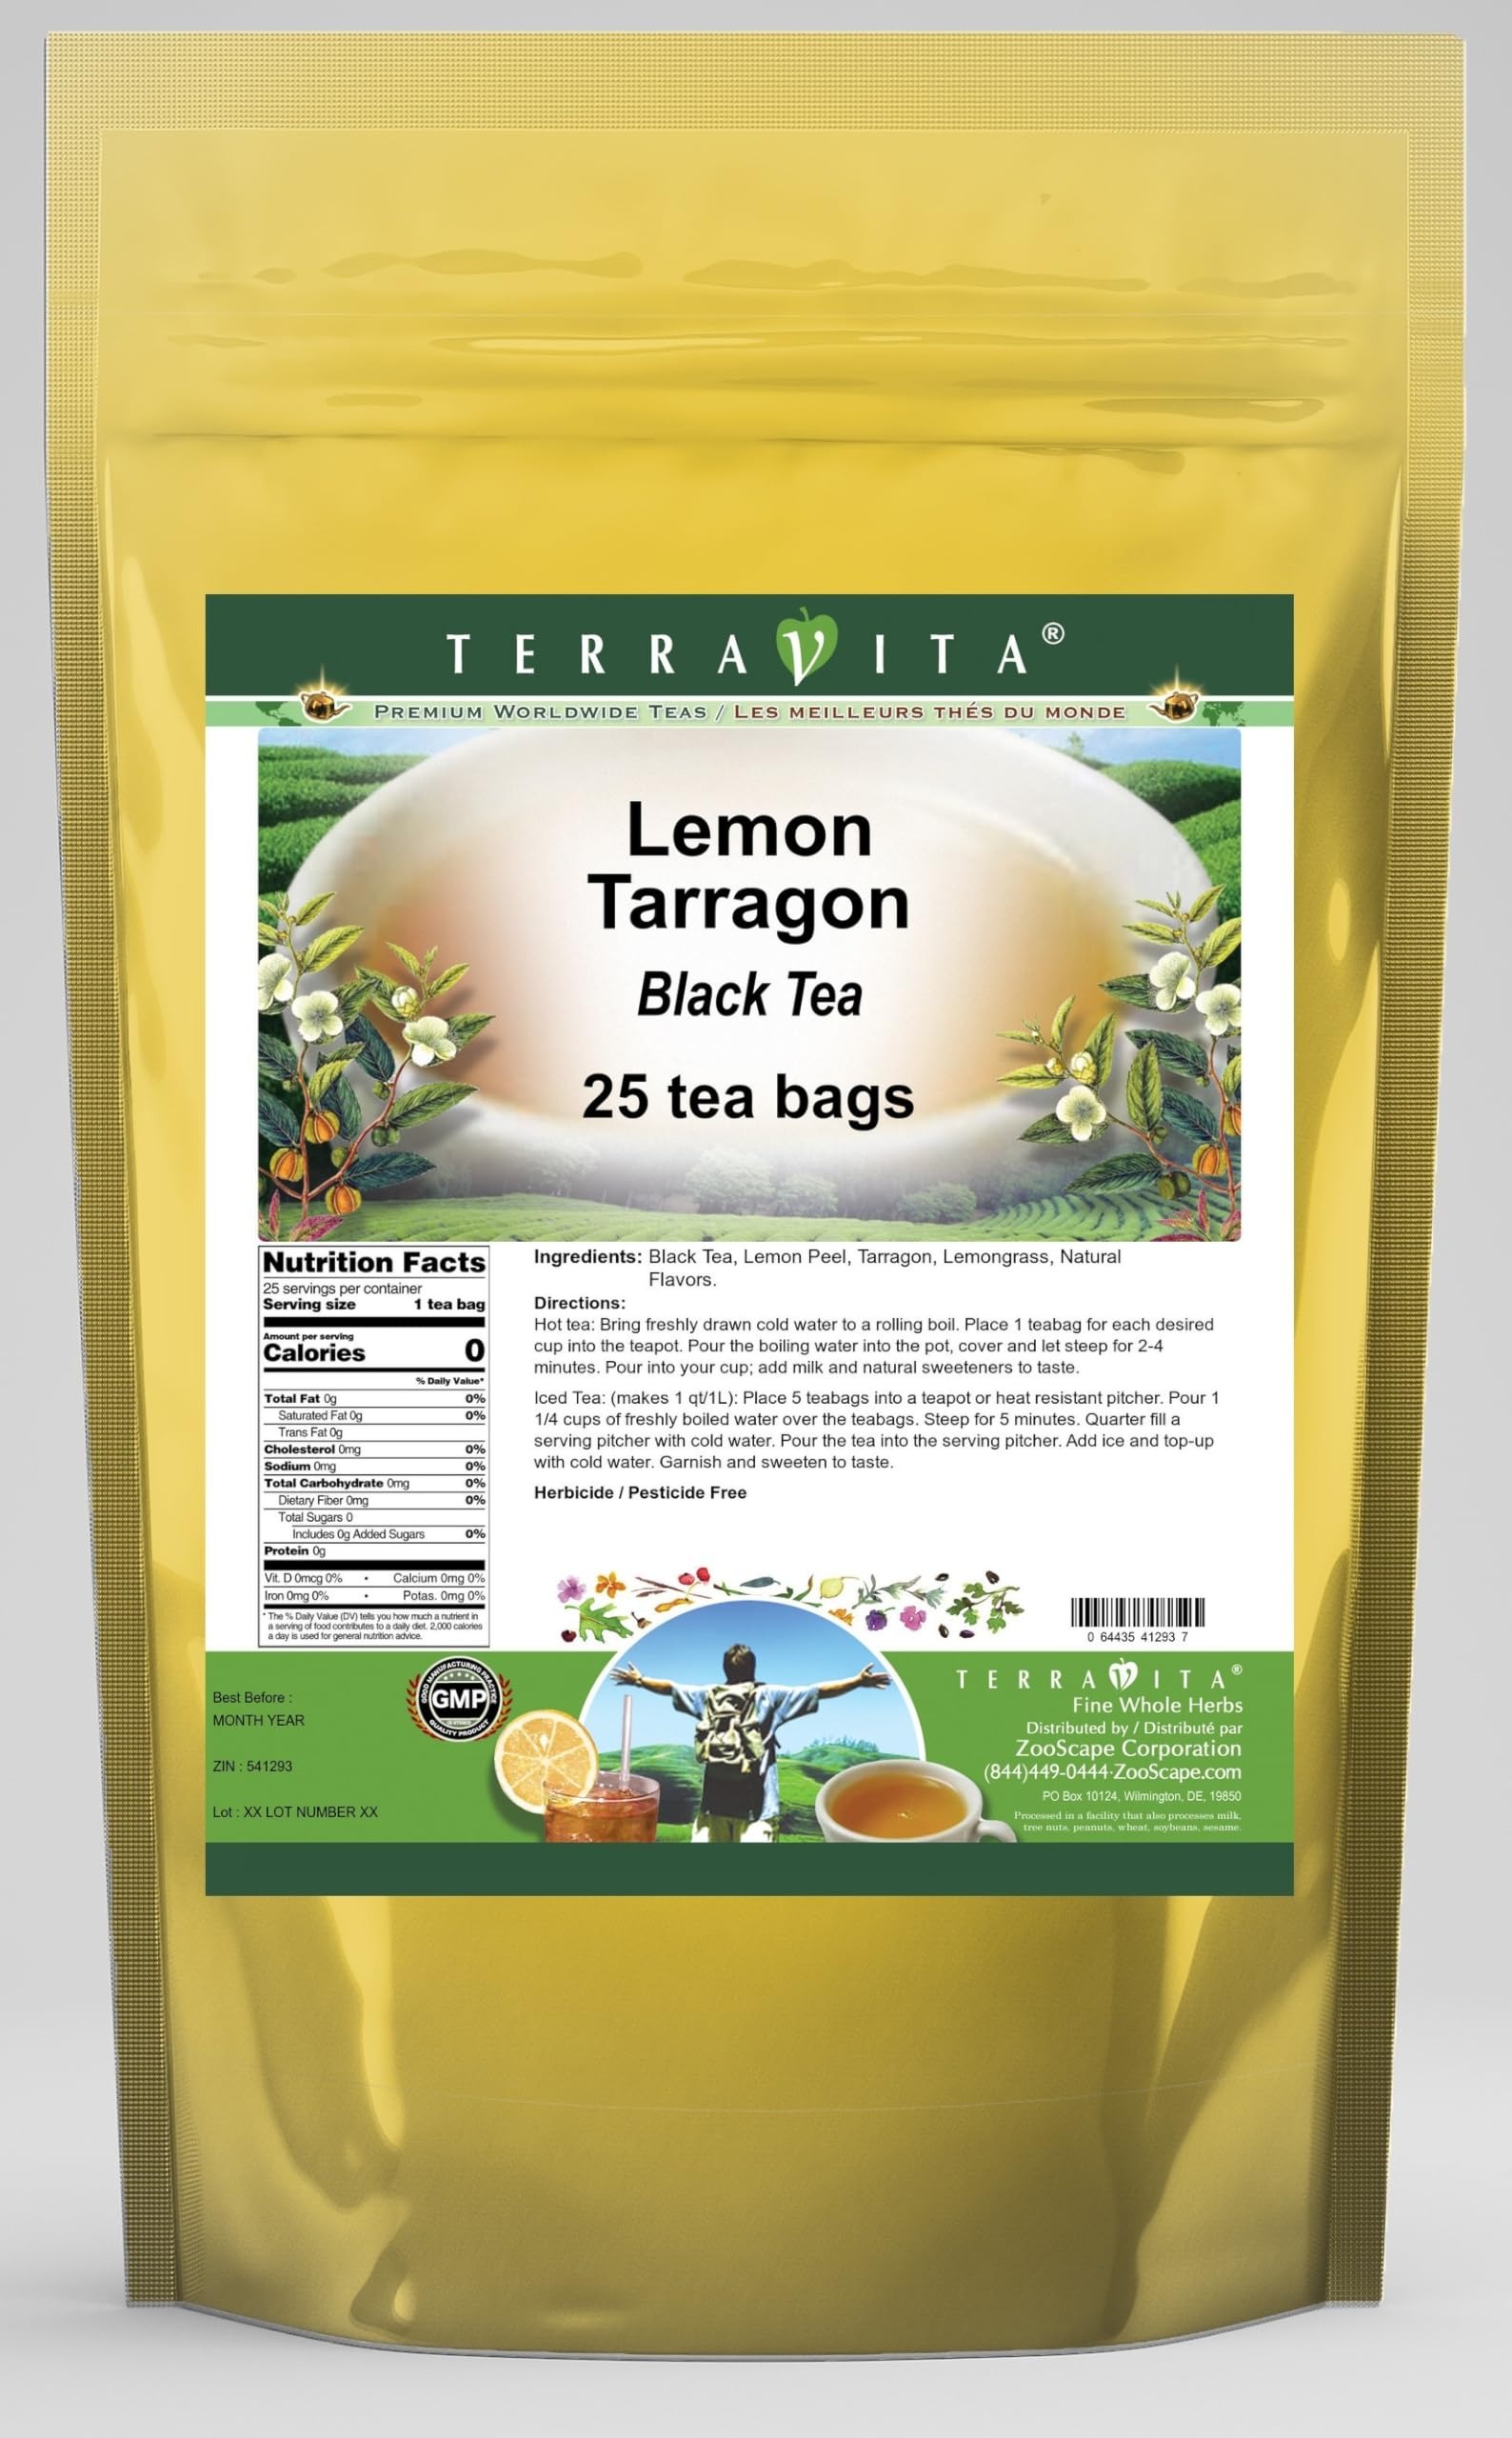
Item Name: Lemon Tarragon Black Tea (25 tea bags, ZIN: 541293) - 2 Pack
Bullet Point 1: Our Lemon Tarragon Black Tea is a tasty flavored Black tea with Lemon Peel, Tarragon and Lemongrass that has a refreshing taste that will impress you! The unique Lemon Tarragon taste is delicious! - Ingredients: Black tea, Lemon Peel, Tarragon, Lemongrass and Natural Lemon Tarragon Flavor.
Bullet Point 2: No fillers.
Bullet Point 3: Manufacturer: TerraVita
Bullet Point 4: Size: 25 tea bags
Bullet Point 5: Black Tea Bags - Packed in a convenient upright pouch!
Product Description: Our Lemon Tarragon Black Tea is a tasty flavored Black tea with Lemon Peel, Tarragon and Lemongrass that has a refreshing taste that will impress you! The unique Lemon Tarragon taste is delicious! - Ingredients: Black tea, Lemon Peel, Tarragon, Lemongrass and Natural Lemon Tarragon Flavor. - Hot tea brewing method: Bring freshly drawn cold water to a rolling boil. Place 1 teabag for each desired cup into the teapot. Pour the boiling water into the pot, cover and let steep for 2-4 minutes. Pour into your cup; add milk and natural sweeteners to taste. - Iced tea brewing method: (to make 1 liter/quart): Place 5 teabags into a teapot or heat resistant pitcher. Pour 1 1/4 cups of freshly boiled water over the teabags. Steep for 5 minutes. Quarter fill a serving pitcher with cold water. Pour the tea into the serving pitcher. Add ice and top-up with cold water. Garnish and sweeten to taste. - TerraVita is an exclusive line of premium-quality, natural source products that use only the finest, purest and most potent ingredients found around the world. TerraVita is hallmarked by the highest possible standards of purity, potency, stability and freshness. All of our products are prepared with the highest elements of quality control, from raw materials through the entire manufacturing process, up to and including the moment that the bottles or bags are sealed for freshness and shipped out to you. Our highest possible standards are certified by independent laboratories and backed by our personal guarantee. - TerraVita exists to meet and ensure your family's health and wellness without the harmful effects of chemicals and health products. We strive to make all of our products affordable and reliable and are constantly searching the market to maintain our affordability and to look for
Value: 50.0
Unit: Count

Price: 32.2